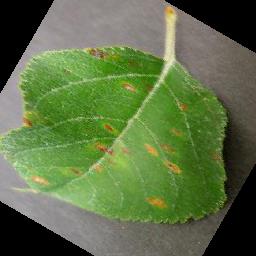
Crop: apple
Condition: cedar_rust